Church of Saint-Just, Lyon

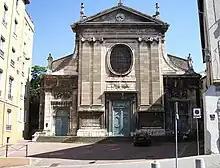
Church of St Just

The church of Saint-Just or Saint-Just of the Maccabees church ("") is a church in Lyon, France. It is located at 41 rue des Farges, in Lyon and until 2014, the church hosted the "French-speaking Orthodox parish of the Holy Encounter", a parish of the Orthodox Byzantine rite dependent on the patriarchate of Constantinople.